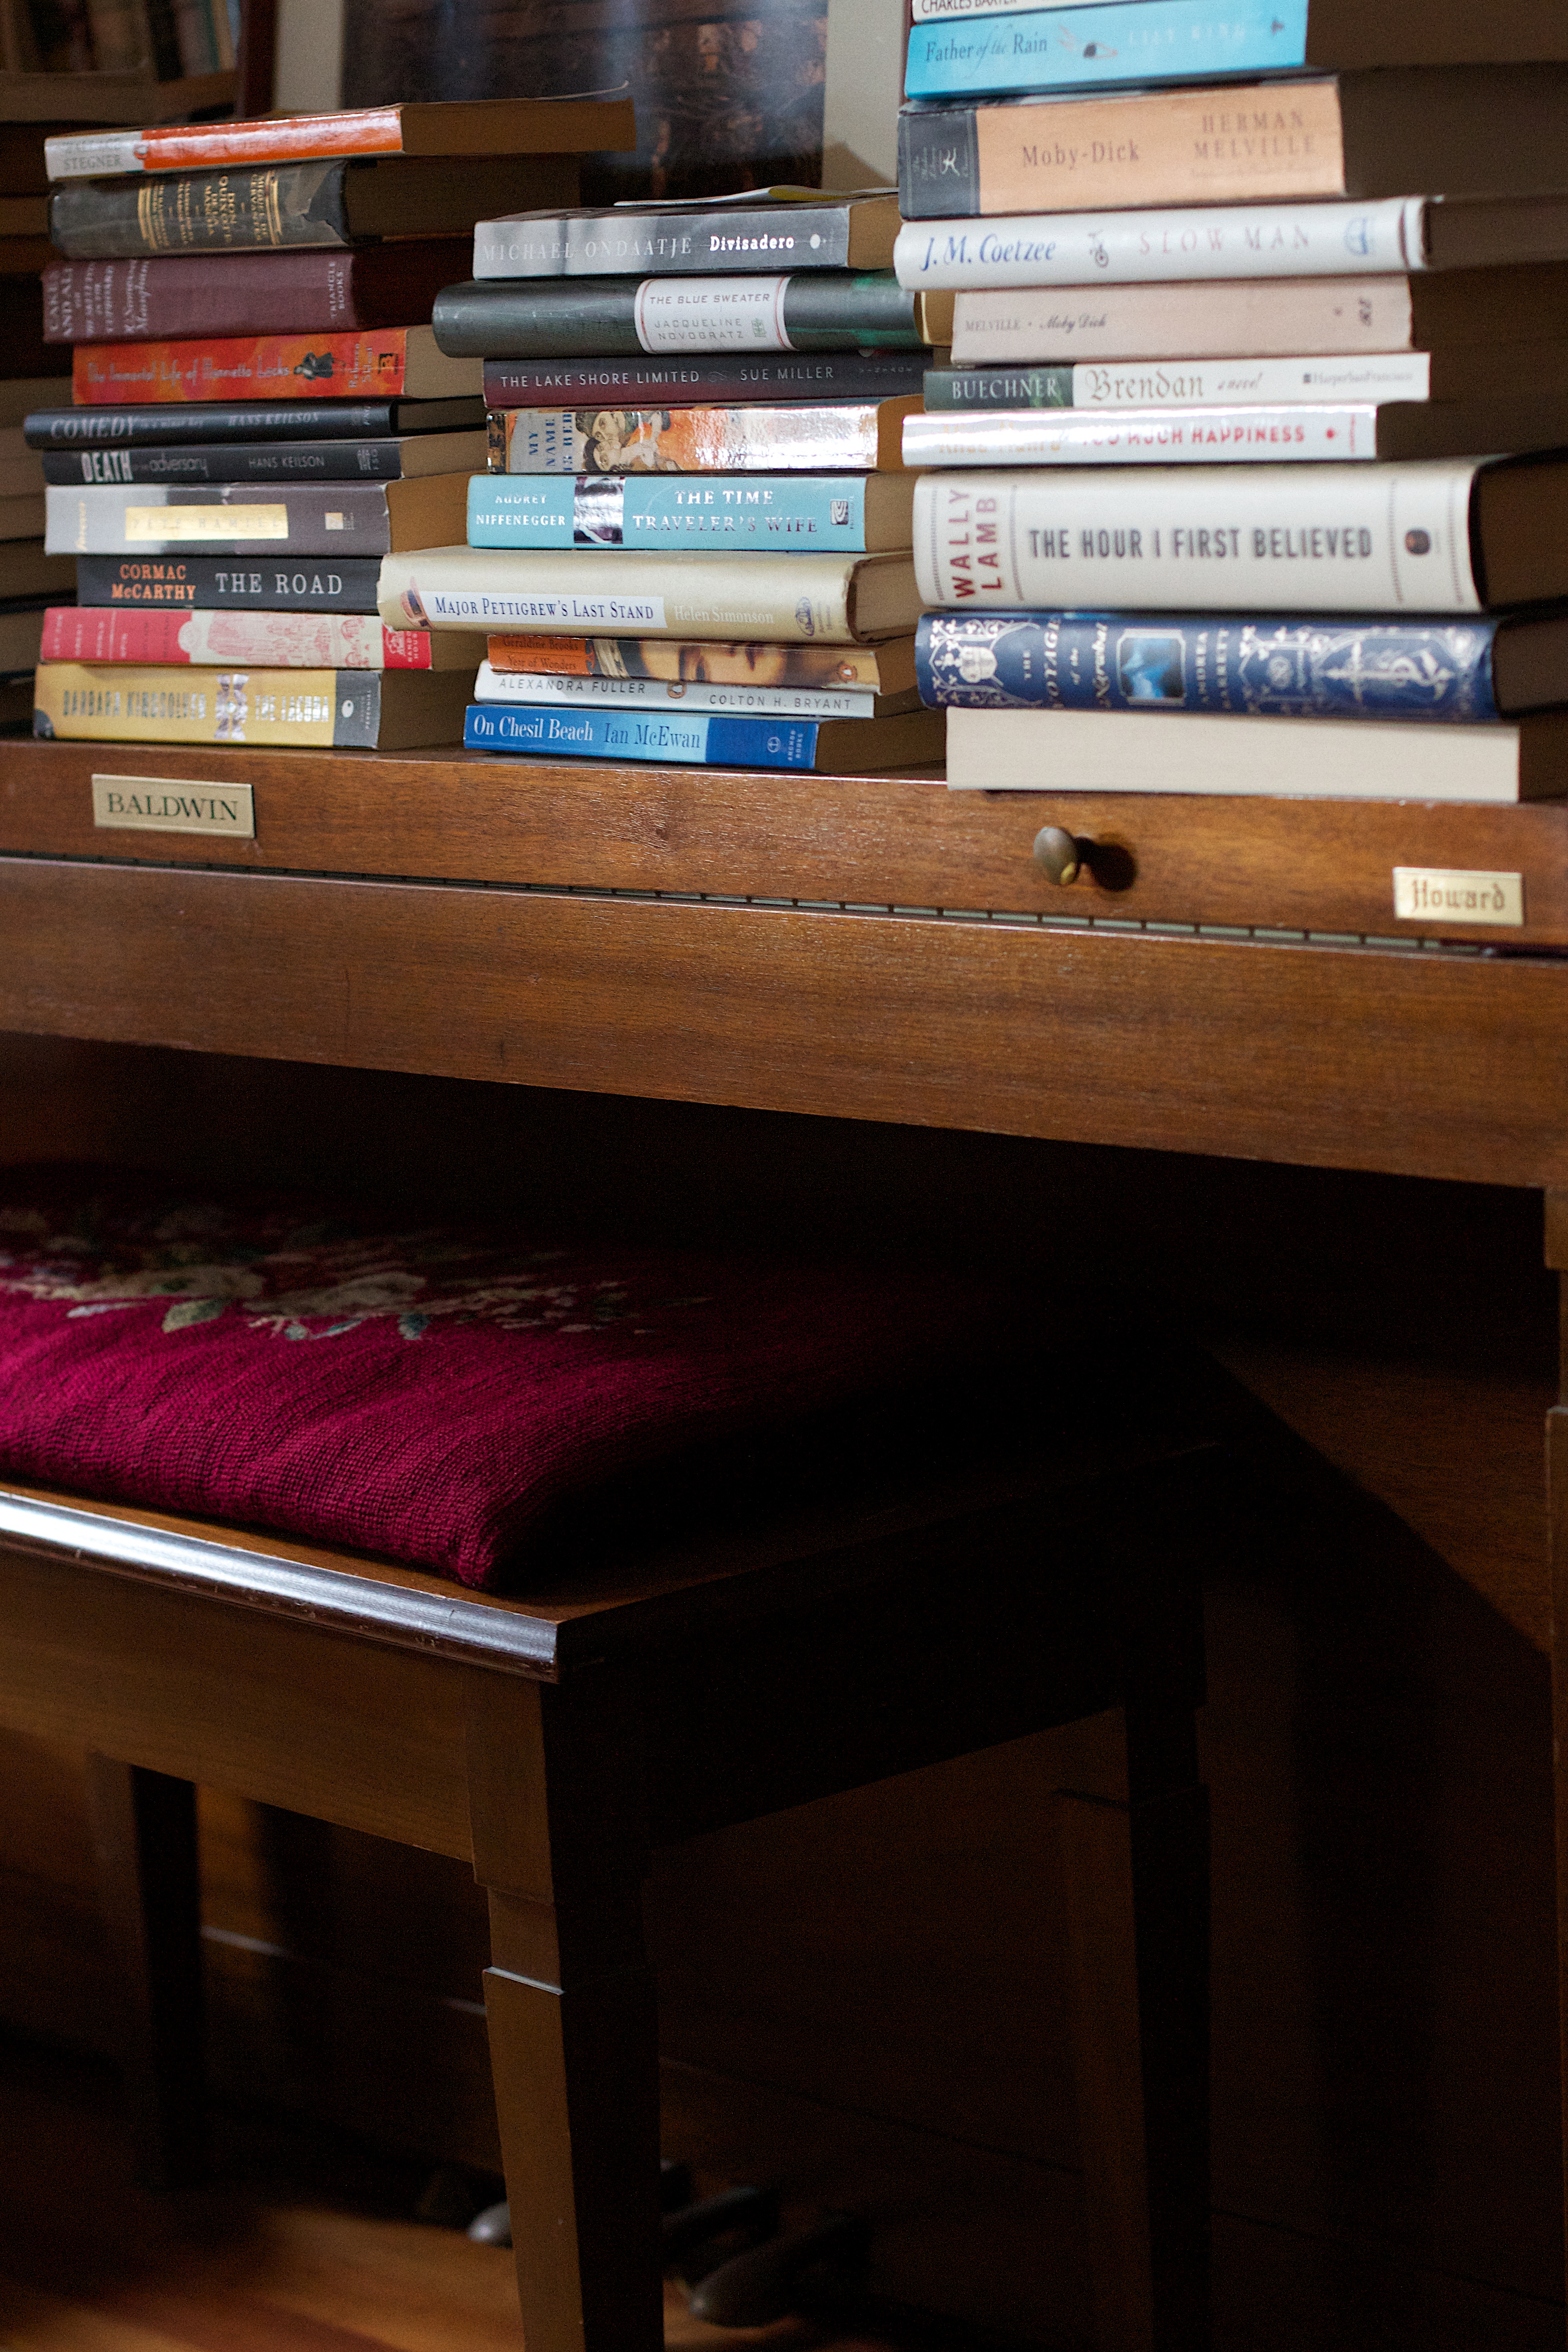
desk, table, wood, piano, furniture, interior design, design, books, window covering